National Lampoon's Vacation

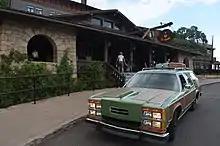
Wagon Queen Family Truckster

The Wagon Queen Family Truckster station wagon was created specifically for the film. It is based on a 1979 Ford LTD Country Squire station wagon. The car was designed by Warner Bros. The Truckster features a "metallic pea" green paint scheme, extensive imitation wood-paneling decals, eight headlights (the second pair was taken from another Crown Victoria/Country Squire and mounted upside-down above the stock pair), a grille area largely covered by bodywork with only two small openings close to the bumper, an oddly placed fuel filler door and an airbag made from a trashcan liner.